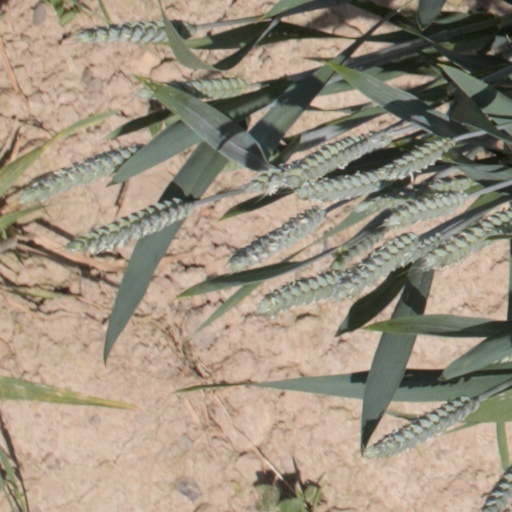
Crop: wheat